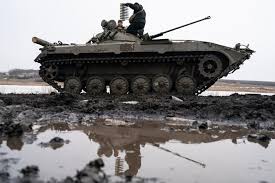
Label: BMP-T15